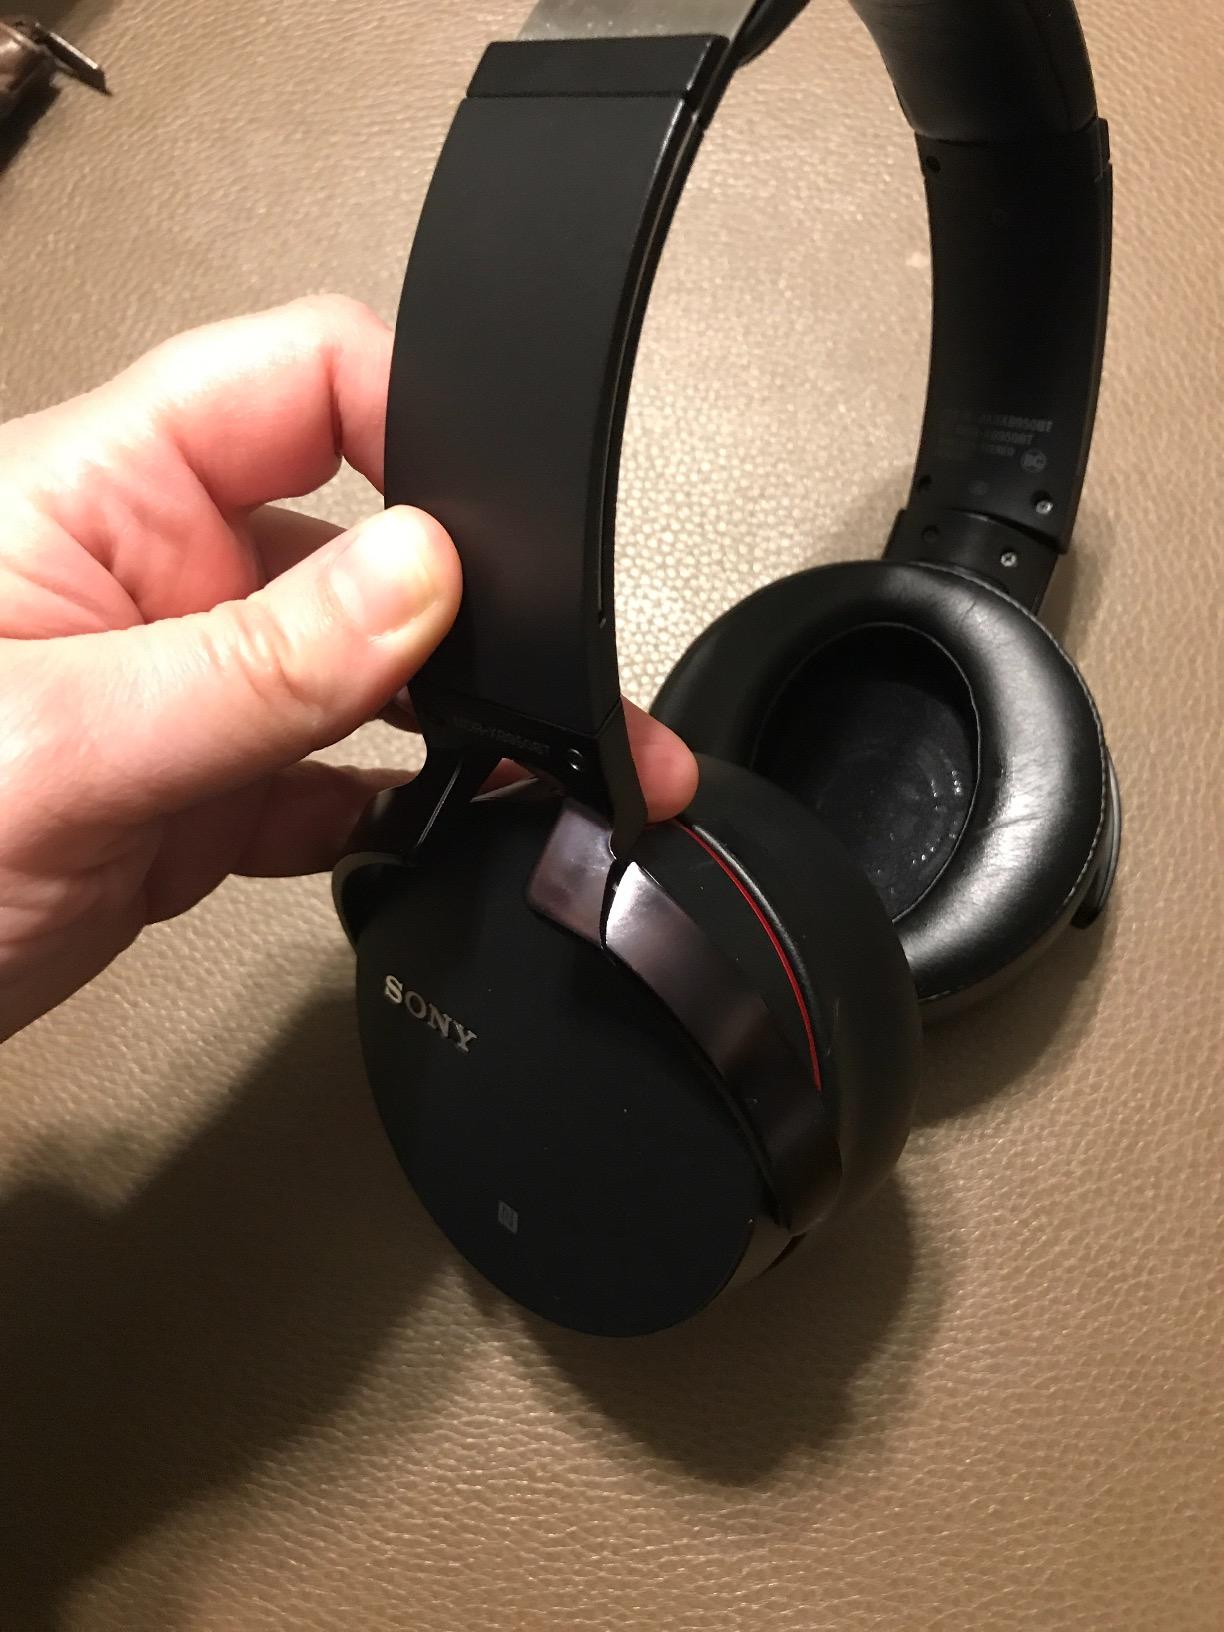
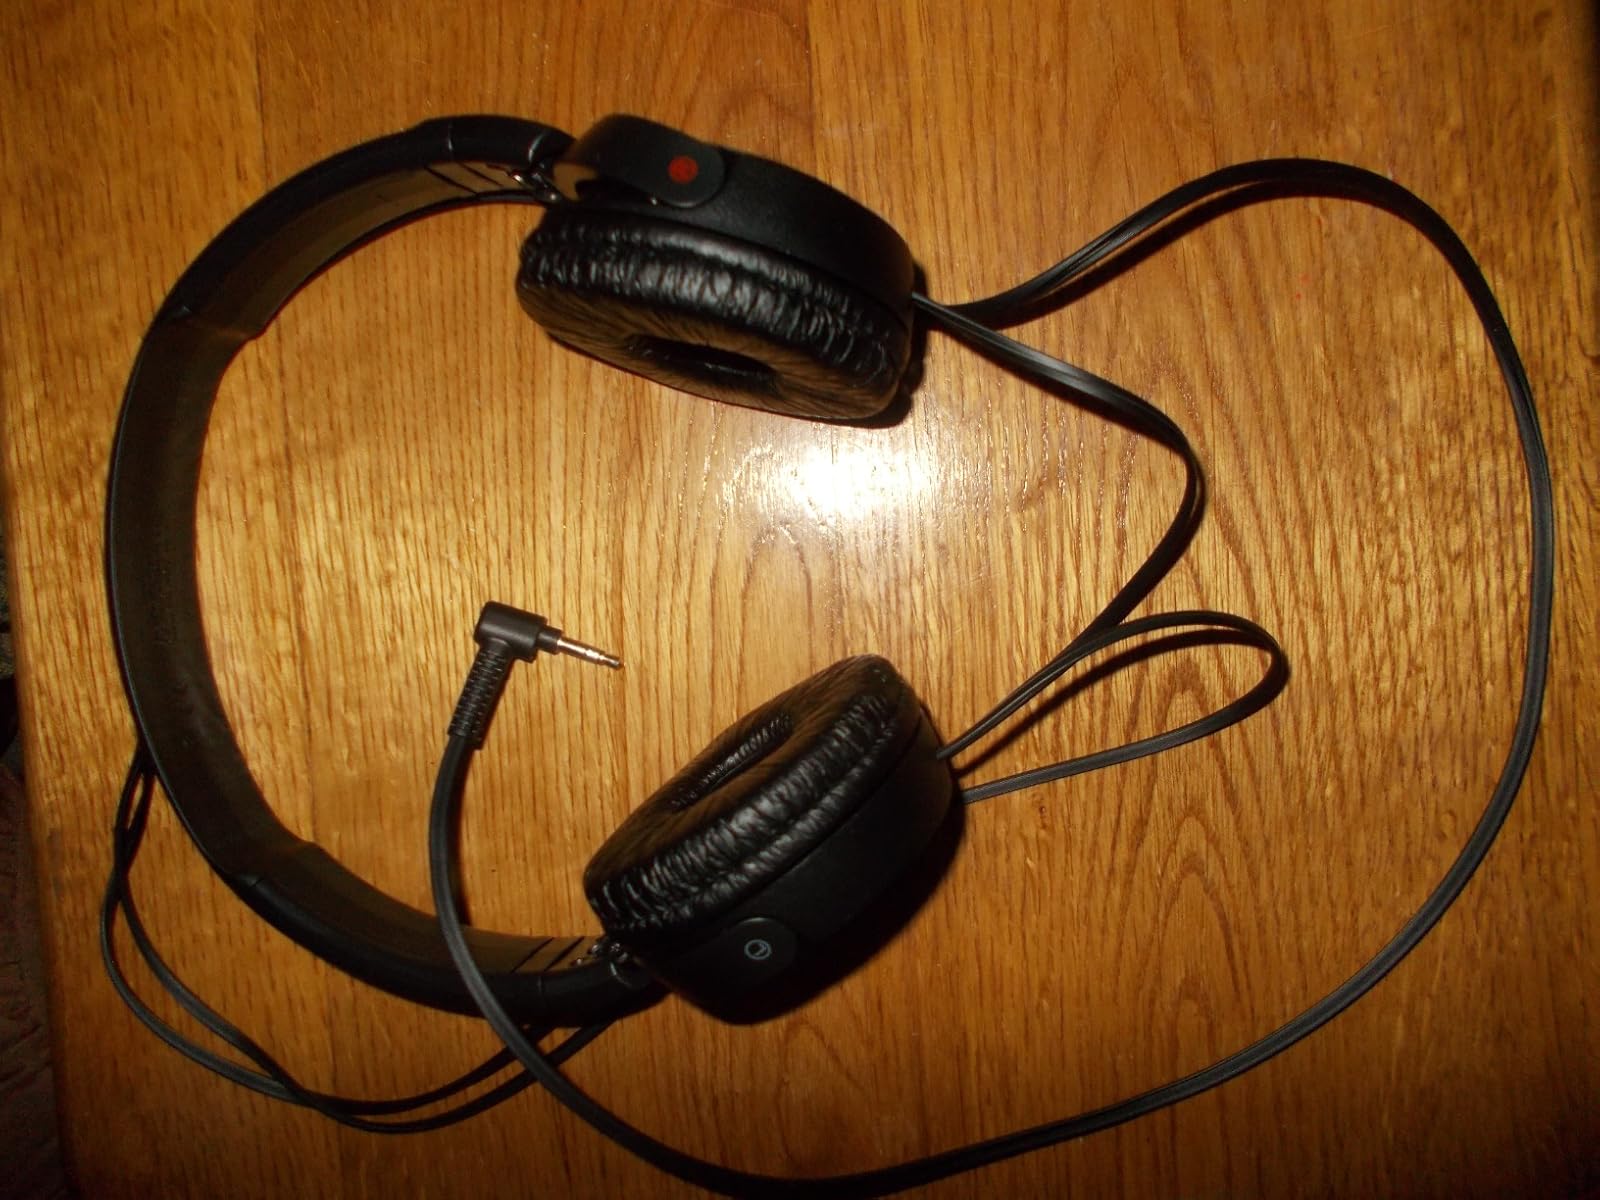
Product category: headphones
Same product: no